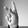
ASL letter: K